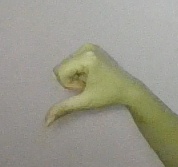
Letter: waw